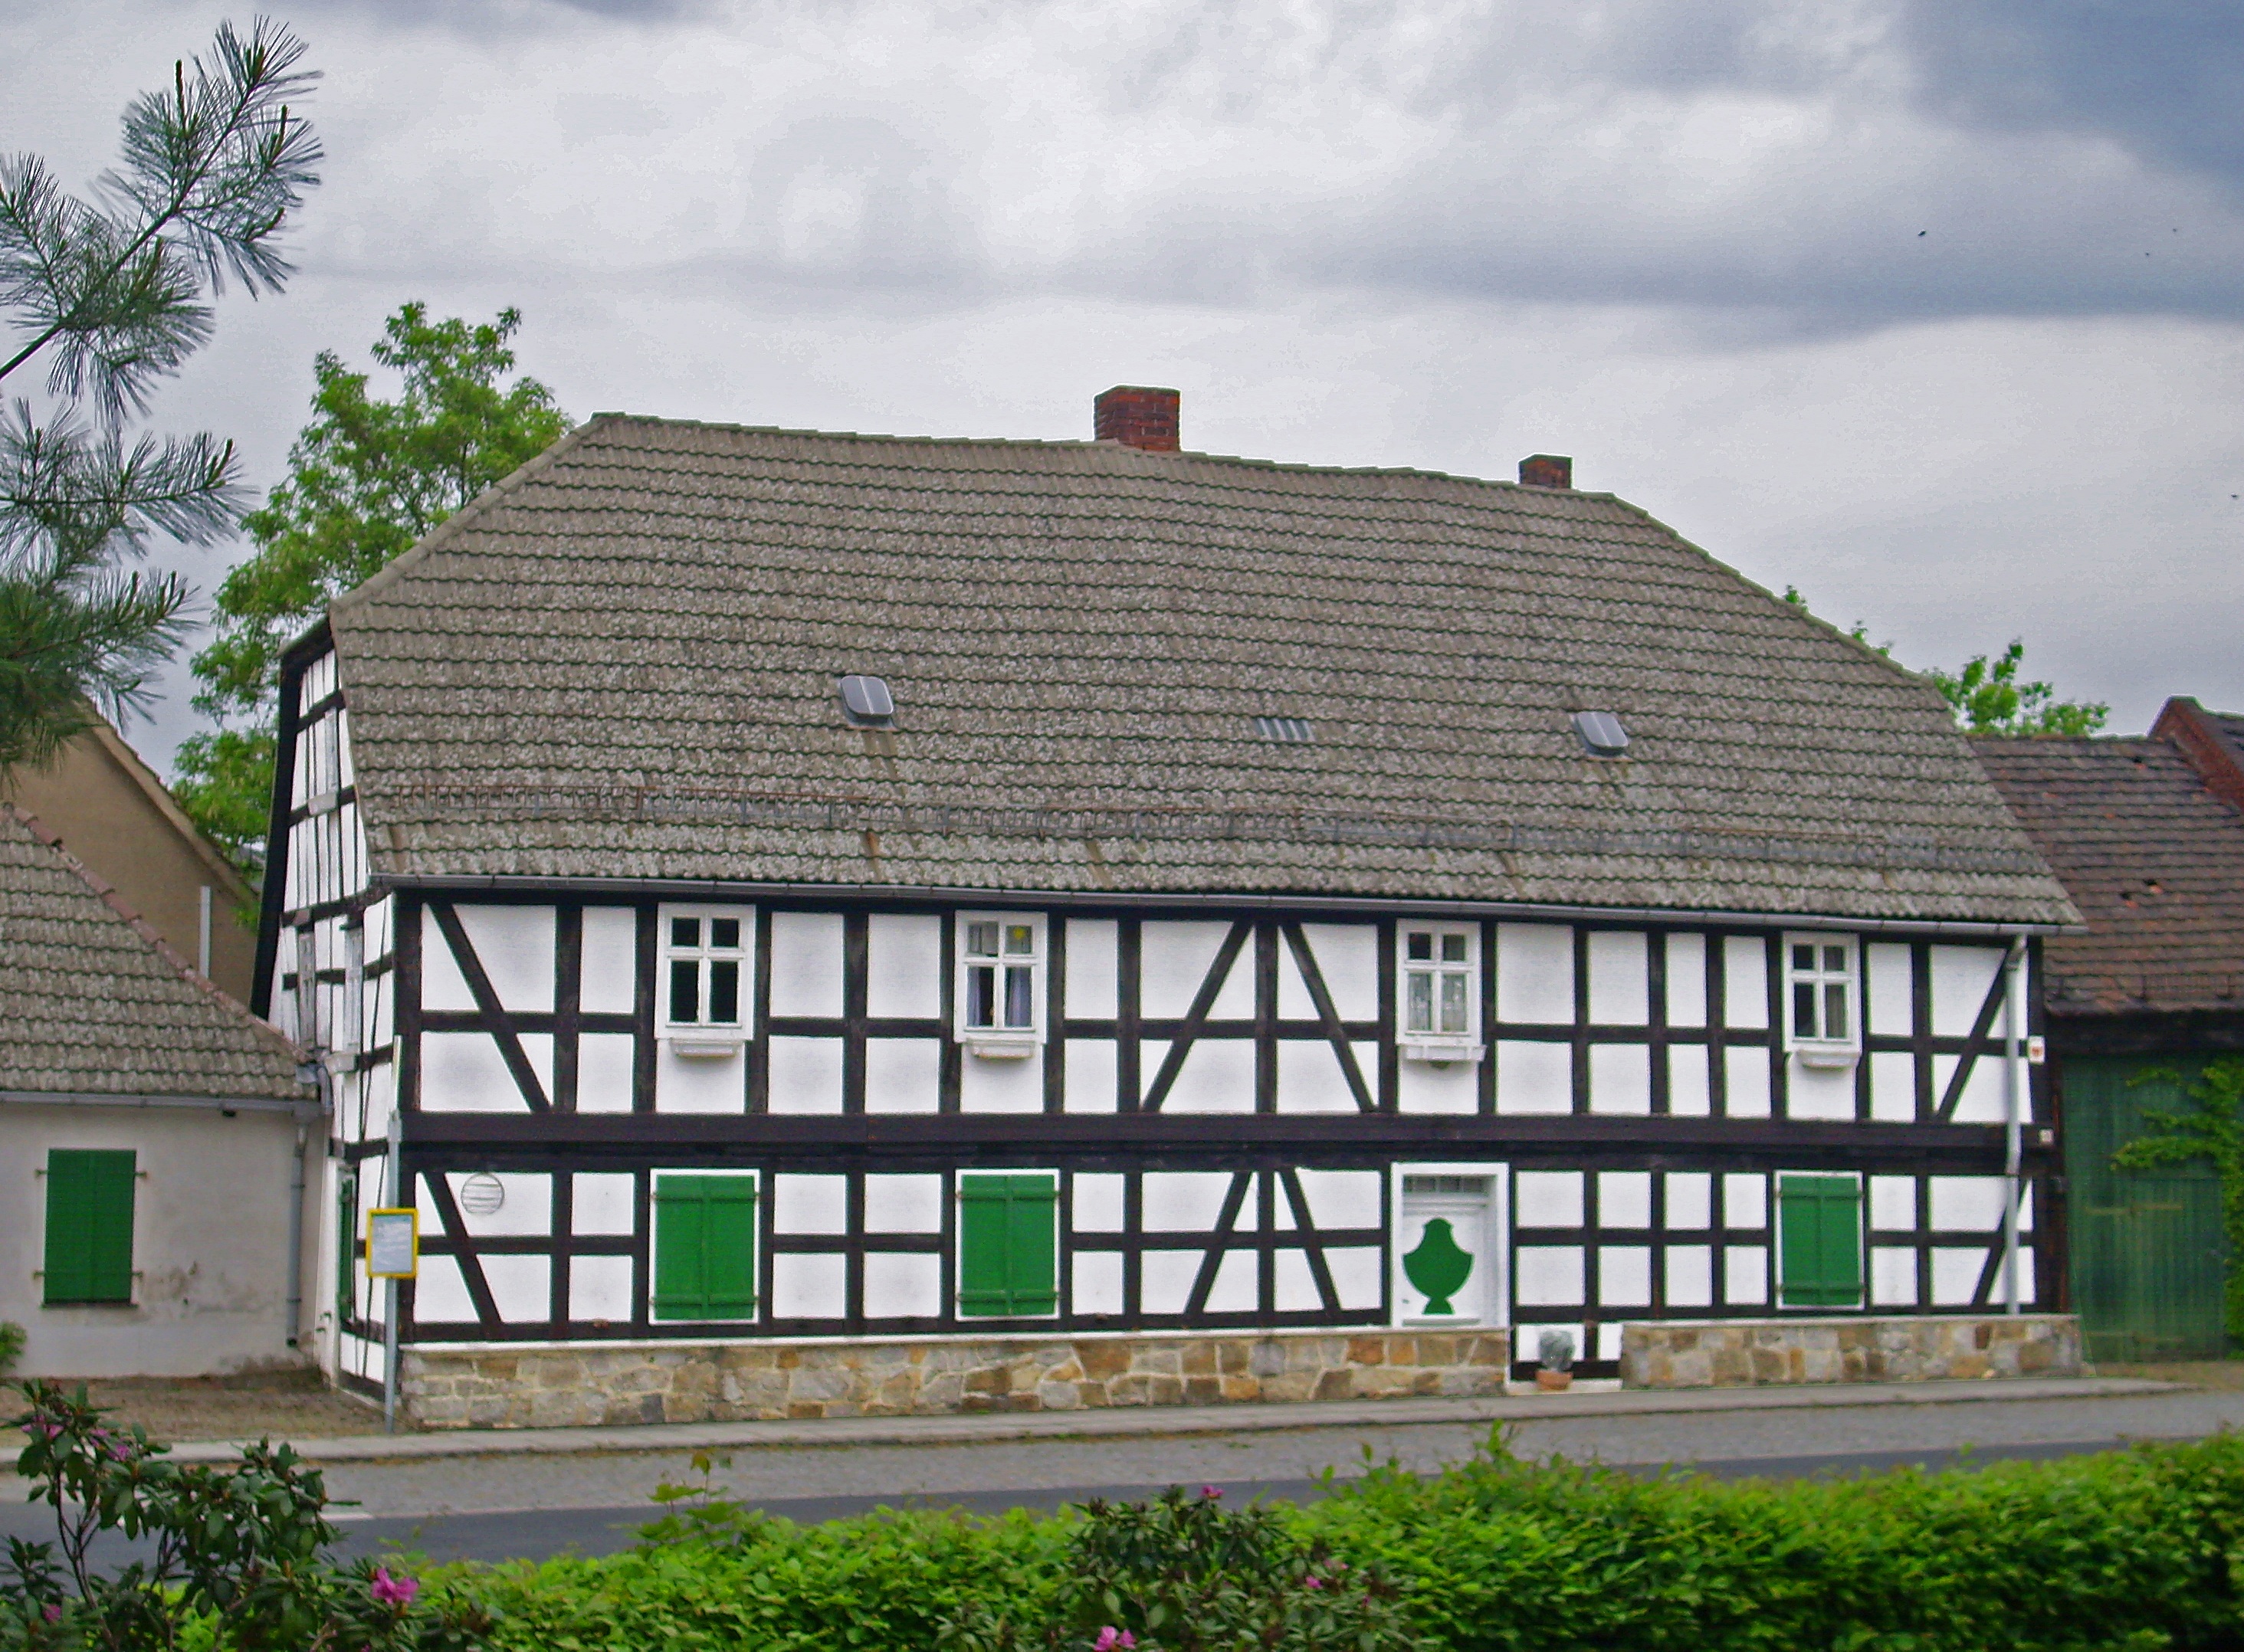
architecture, house, window, roof, building, home, monument, village, cottage, facade, property, old house, farmhouse, germany, estate, truss, thuringia germany, residential area, outdoor structure